Andy Murray (ice hockey)

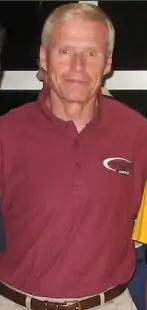

Andy Murray (born March 3, 1951) is the former head coach for the Western Michigan Broncos men's ice hockey team of the NCAA Division I National Collegiate Hockey Conference (NCHC). He is a former head coach of the Los Angeles Kings and the St. Louis Blues in the National Hockey League.